Yertsevo

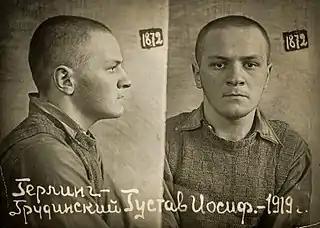
Herling-Grudziński pictured in an NKVD prison mug-shot, 1940

The Yertsevo labor camp was described in a book entitled "A World Apart", written by the eminent Polish writer and philosopher Gustaw Herling-Grudziński, camp survivor and, later, political dissident under the communist system. Captured by the NKVD in early 1940 as a Polish army soldier soon after the Soviet invasion of Poland, Herling-Grudziński spent a year and a half in the Yertsevo camp. Sentenced to five years, but eventually amnestied, he was also imprisoned at the Kargopol labor camp facility.